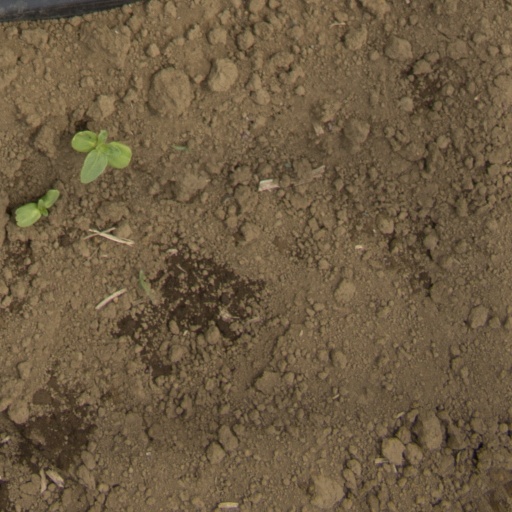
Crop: Jerusalem artichoke